1859 Perugia uprising

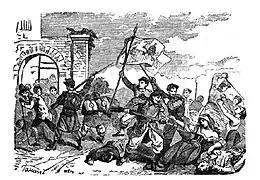
Massacre of Perugini patriots by Papal troops

The provisional government launched a courageous call to the people to prepare to defend themselves.